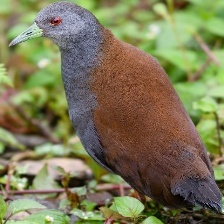
Species: BLACK TAIL CRAKE
Scientific name: AMAURORNIS BICOLOR